Comus (band)

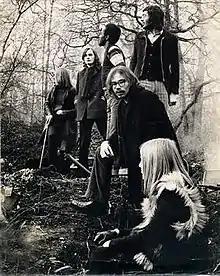
Comus c. 1971

Comus are a British progressive folk band who had a brief career in the early 1970s. Their first album, "First Utterance", has garnered them a cult following that persists to today. They reunited in 2009, and have played several festivals and released a new album called "Out of the Coma".